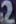
Number: 2